Church of Cyprus

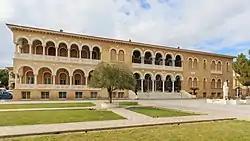
Archbishop's Palace, Nicosia

The Holy Synod of the Church of Cyprus is the highest church authority in Cyprus. Its task is to examine and provide solutions on all issues concerning the Church of Cyprus. Head of the Holy Synod and of the Church of Cyprus is Georgios III Papachrysostomou, Archbishop of New Justiniana and All Cyprus. The Holy Synod regularly convenes on the first week after Easter and in the first fortnight of every February and September. It holds "ad hoc" sessions whenever deemed necessary, or when two of its members put forward a request.